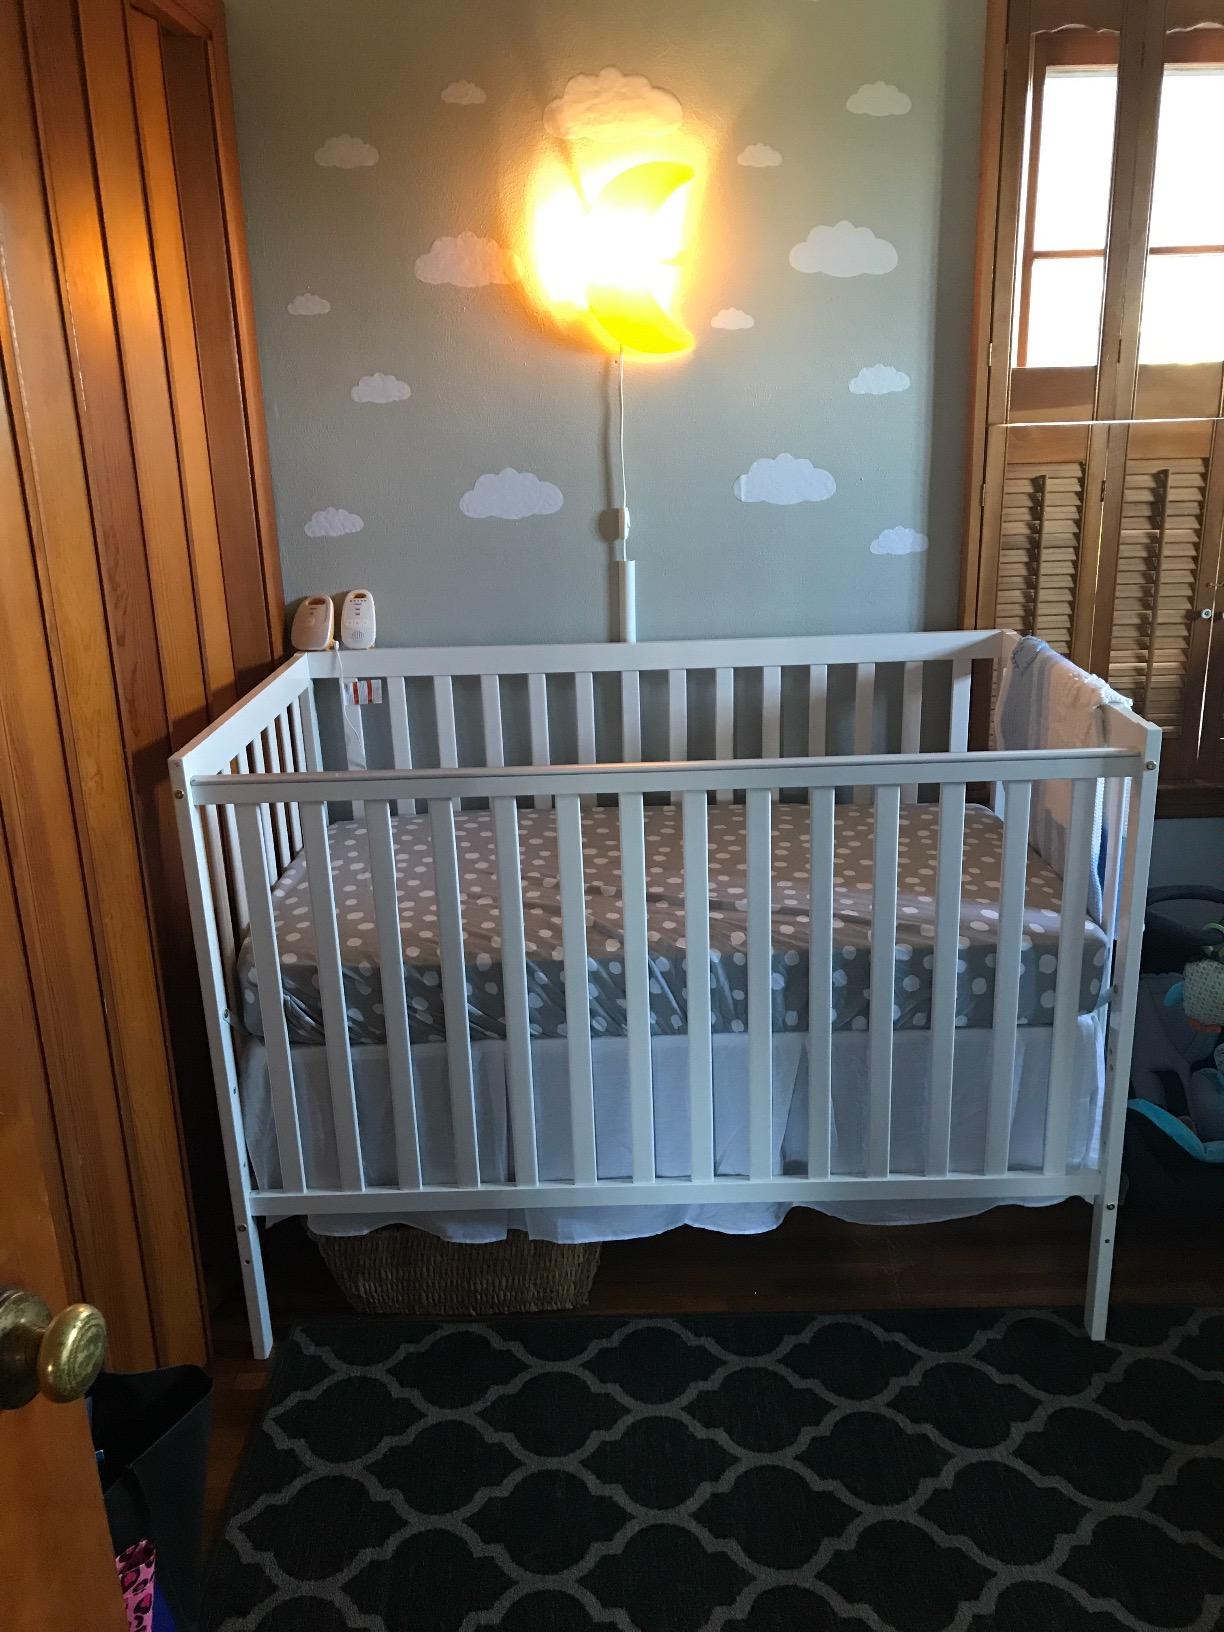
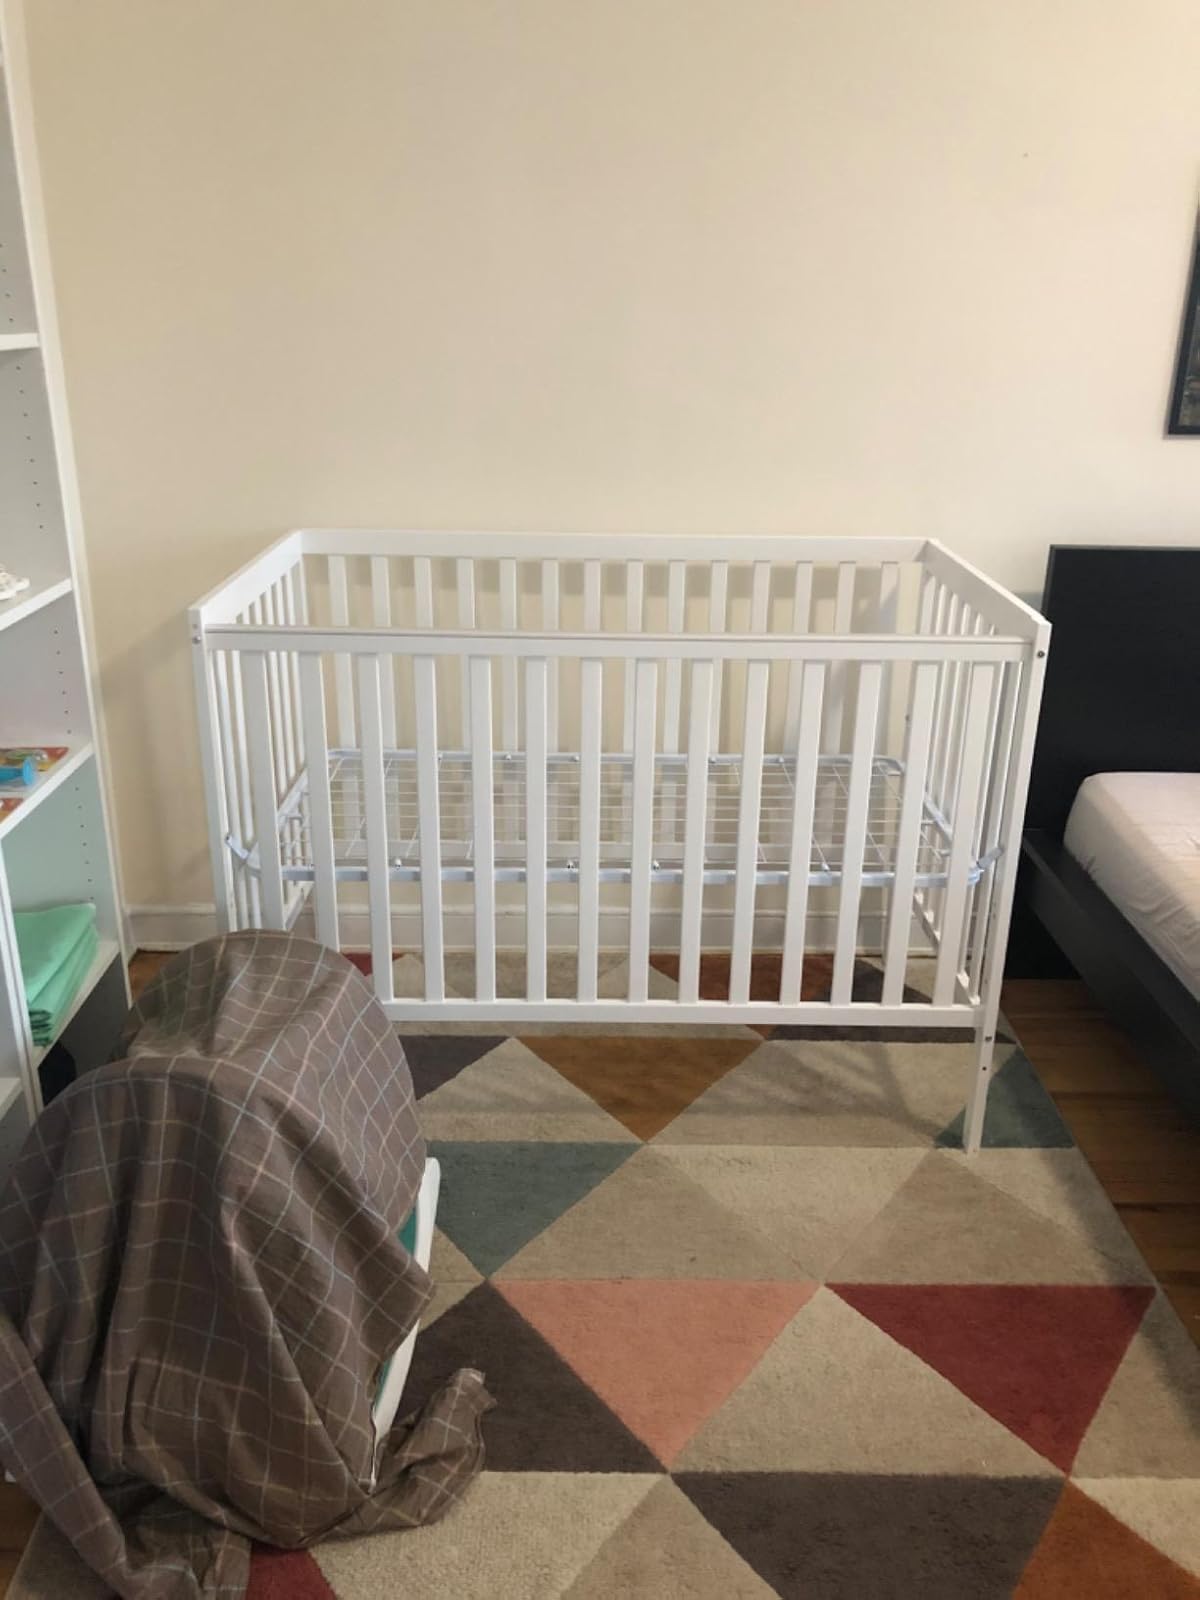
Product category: products_crib
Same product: yes